Joseph Rescigno

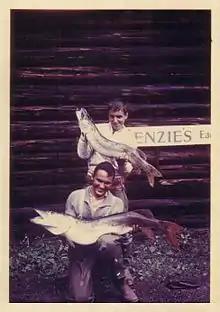
Thomas Rescigno (top) and his brother Joseph, with a couple of muskellunges at Eagle Lake, Ontario, 1961.

Rescigno has sketched and painted in pastels throughout his life, on occasion creating and contributing original works to be sold at benefit auctions.